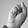
ASL letter: S